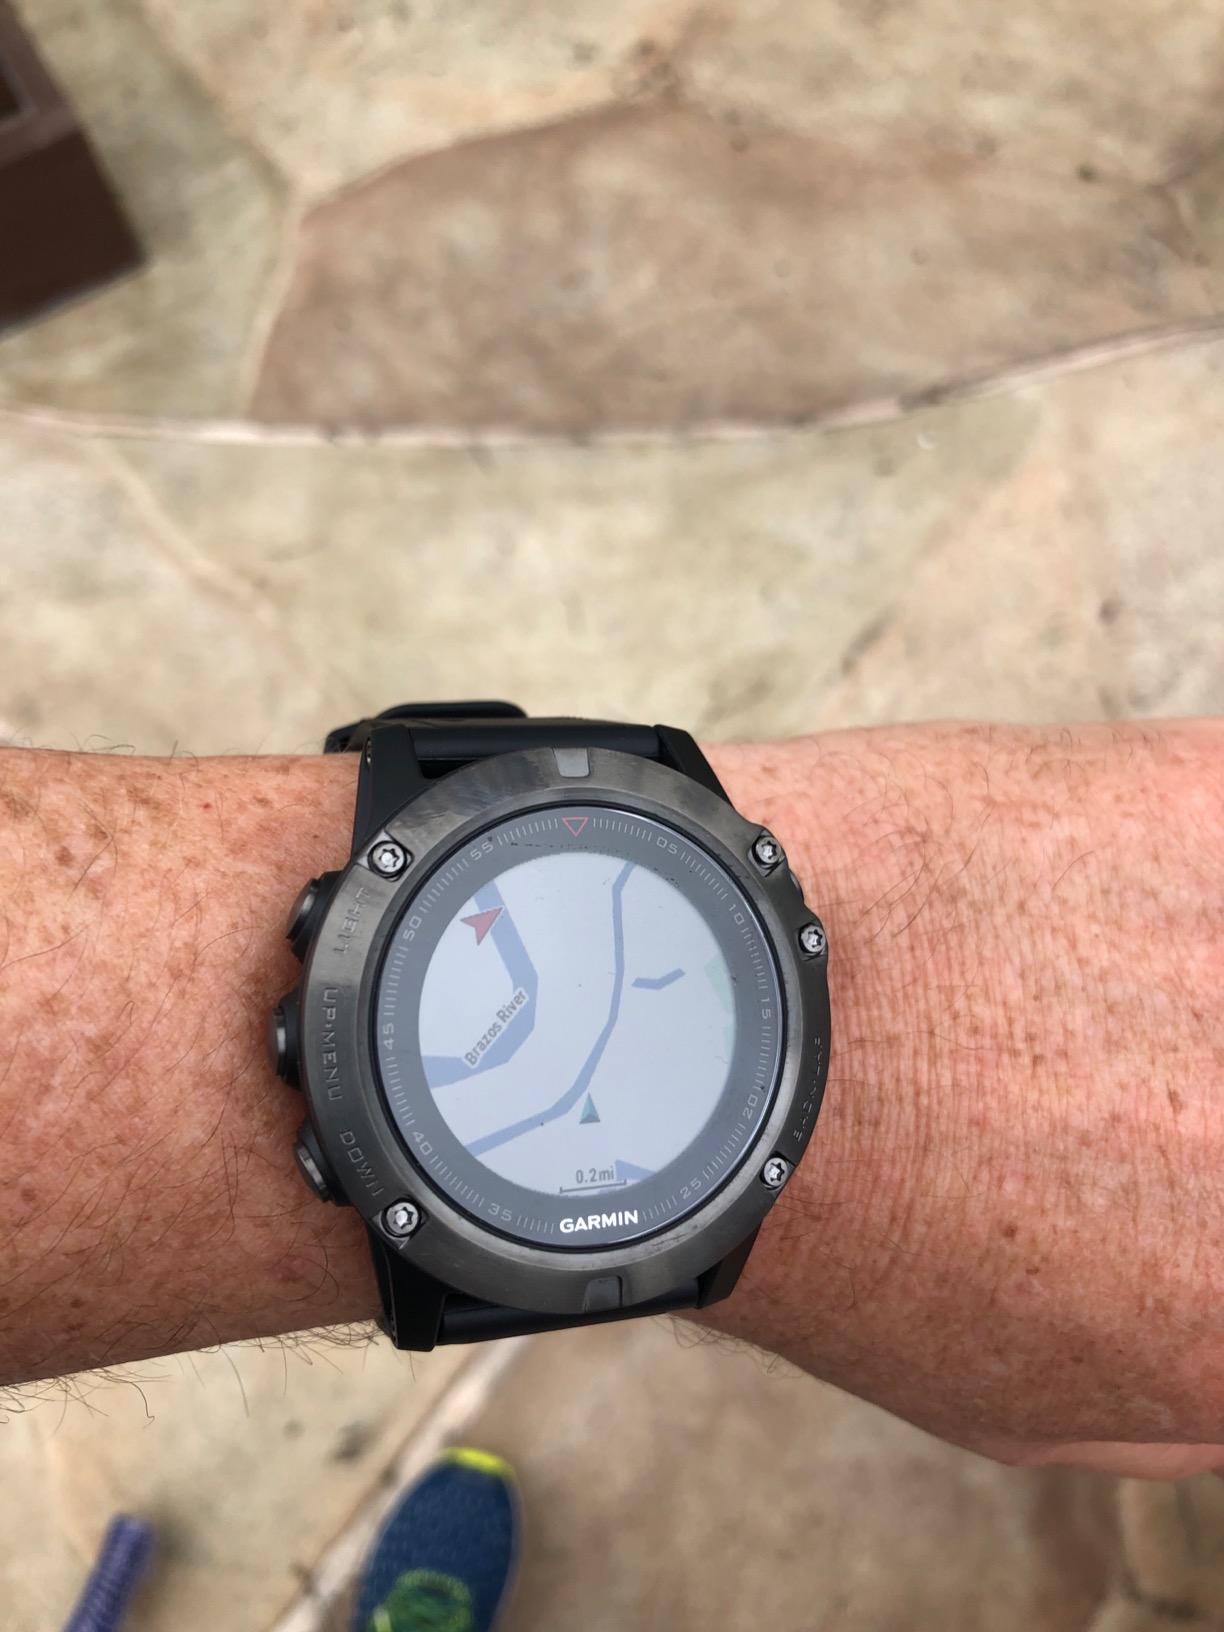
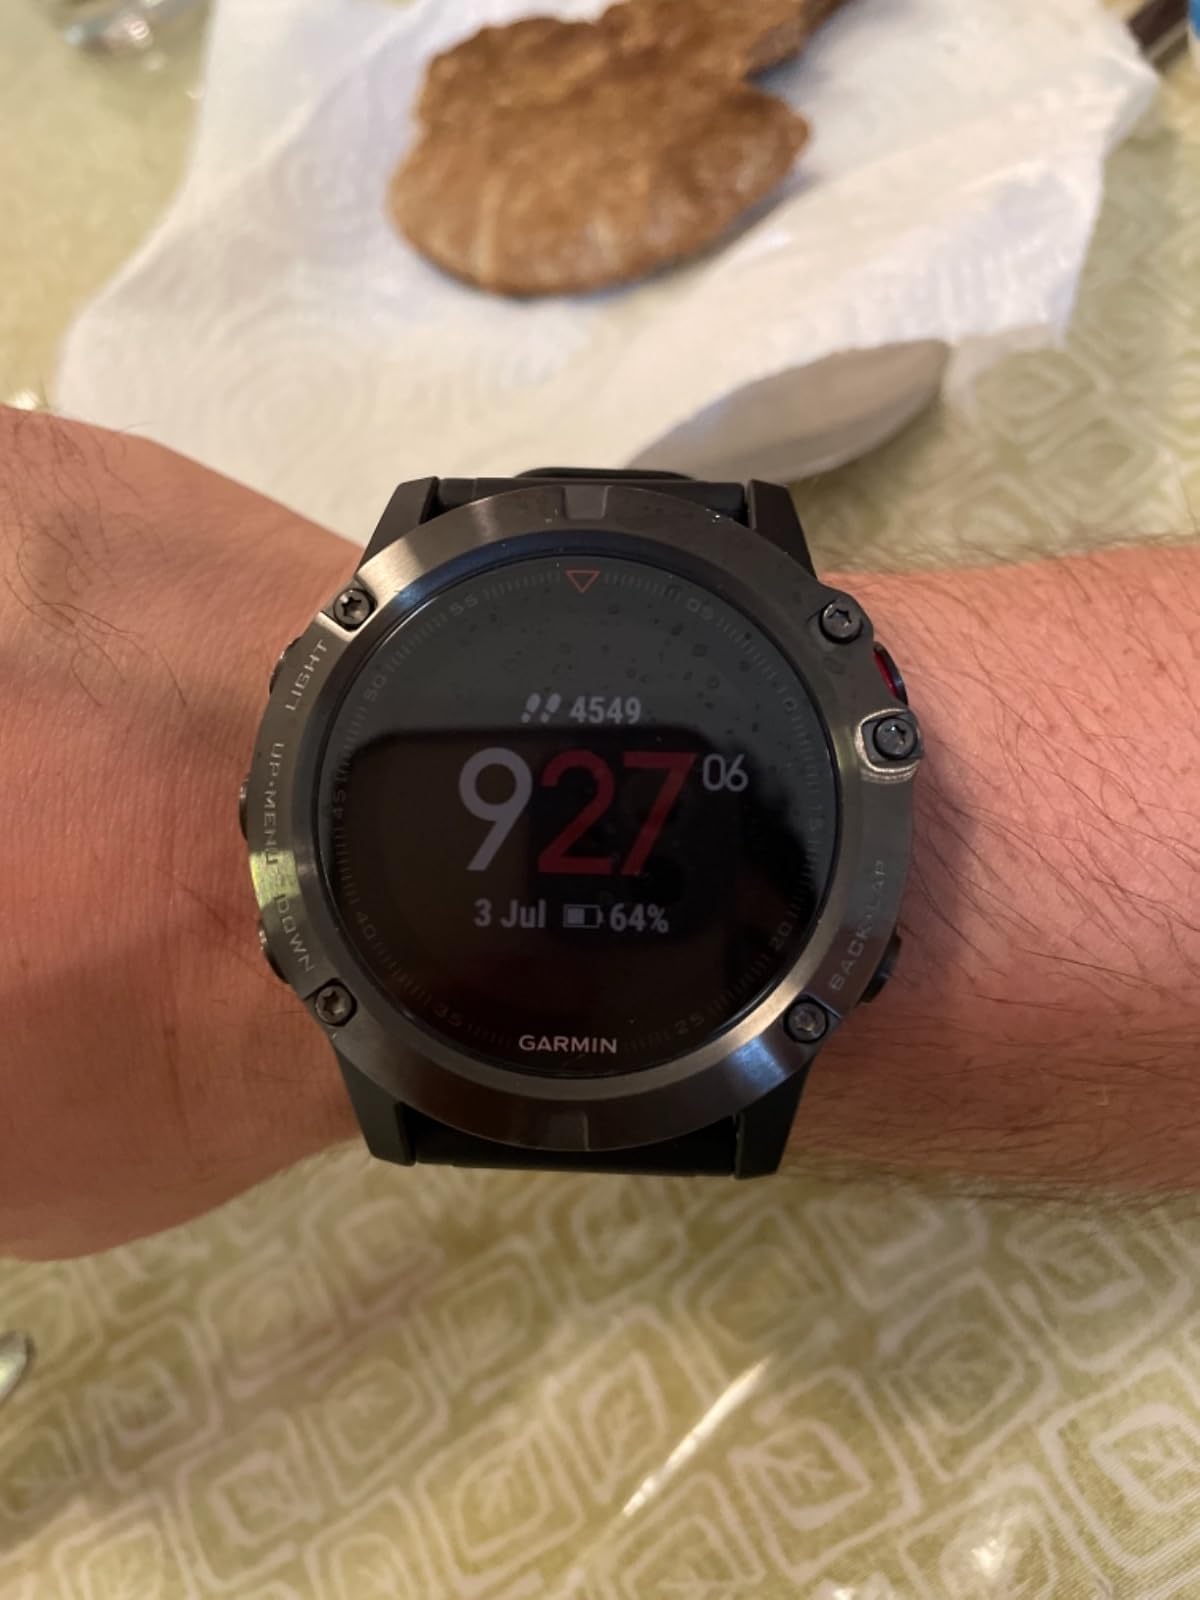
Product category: smartwatch
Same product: yes